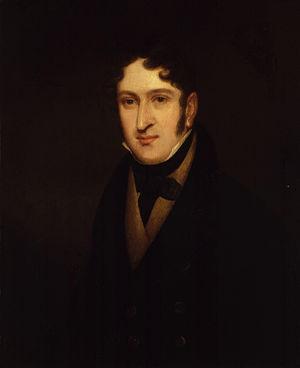
Sir Henry Rowley Bishop est un compositeur anglais. Il est surtout célèbre pour les chansons « Home! Sweet Home! » et « Lo! Here the Gentle Lark ». Il a composé et arrangé quelque 120 œuvres dramatiques, dont 80 opéras, opérettes, cantates, et ballets. Anobli en 1842, il est le premier musicien honoré ainsi. Bishop travaille pour tous les théâtres importants de Londres de son époque — y compris le Royal Opera House à Covent Garden, le théâtre royal de Drury Lane, Vauxhall et le Haymarket Theatre, et il est Professeur de Musique aux universités d’Édimbourg et d’Oxford. Sa seconde femme est la soprano Anna Bishop, qui a scandalisé la société britannique en le quittant et en vivant au grand jour une relation avec le harpiste Nicolas-Charles Bochsa jusqu’à la mort de ce dernier à Sydney.